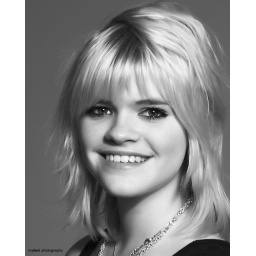
Susanne in sort of high-key black and white